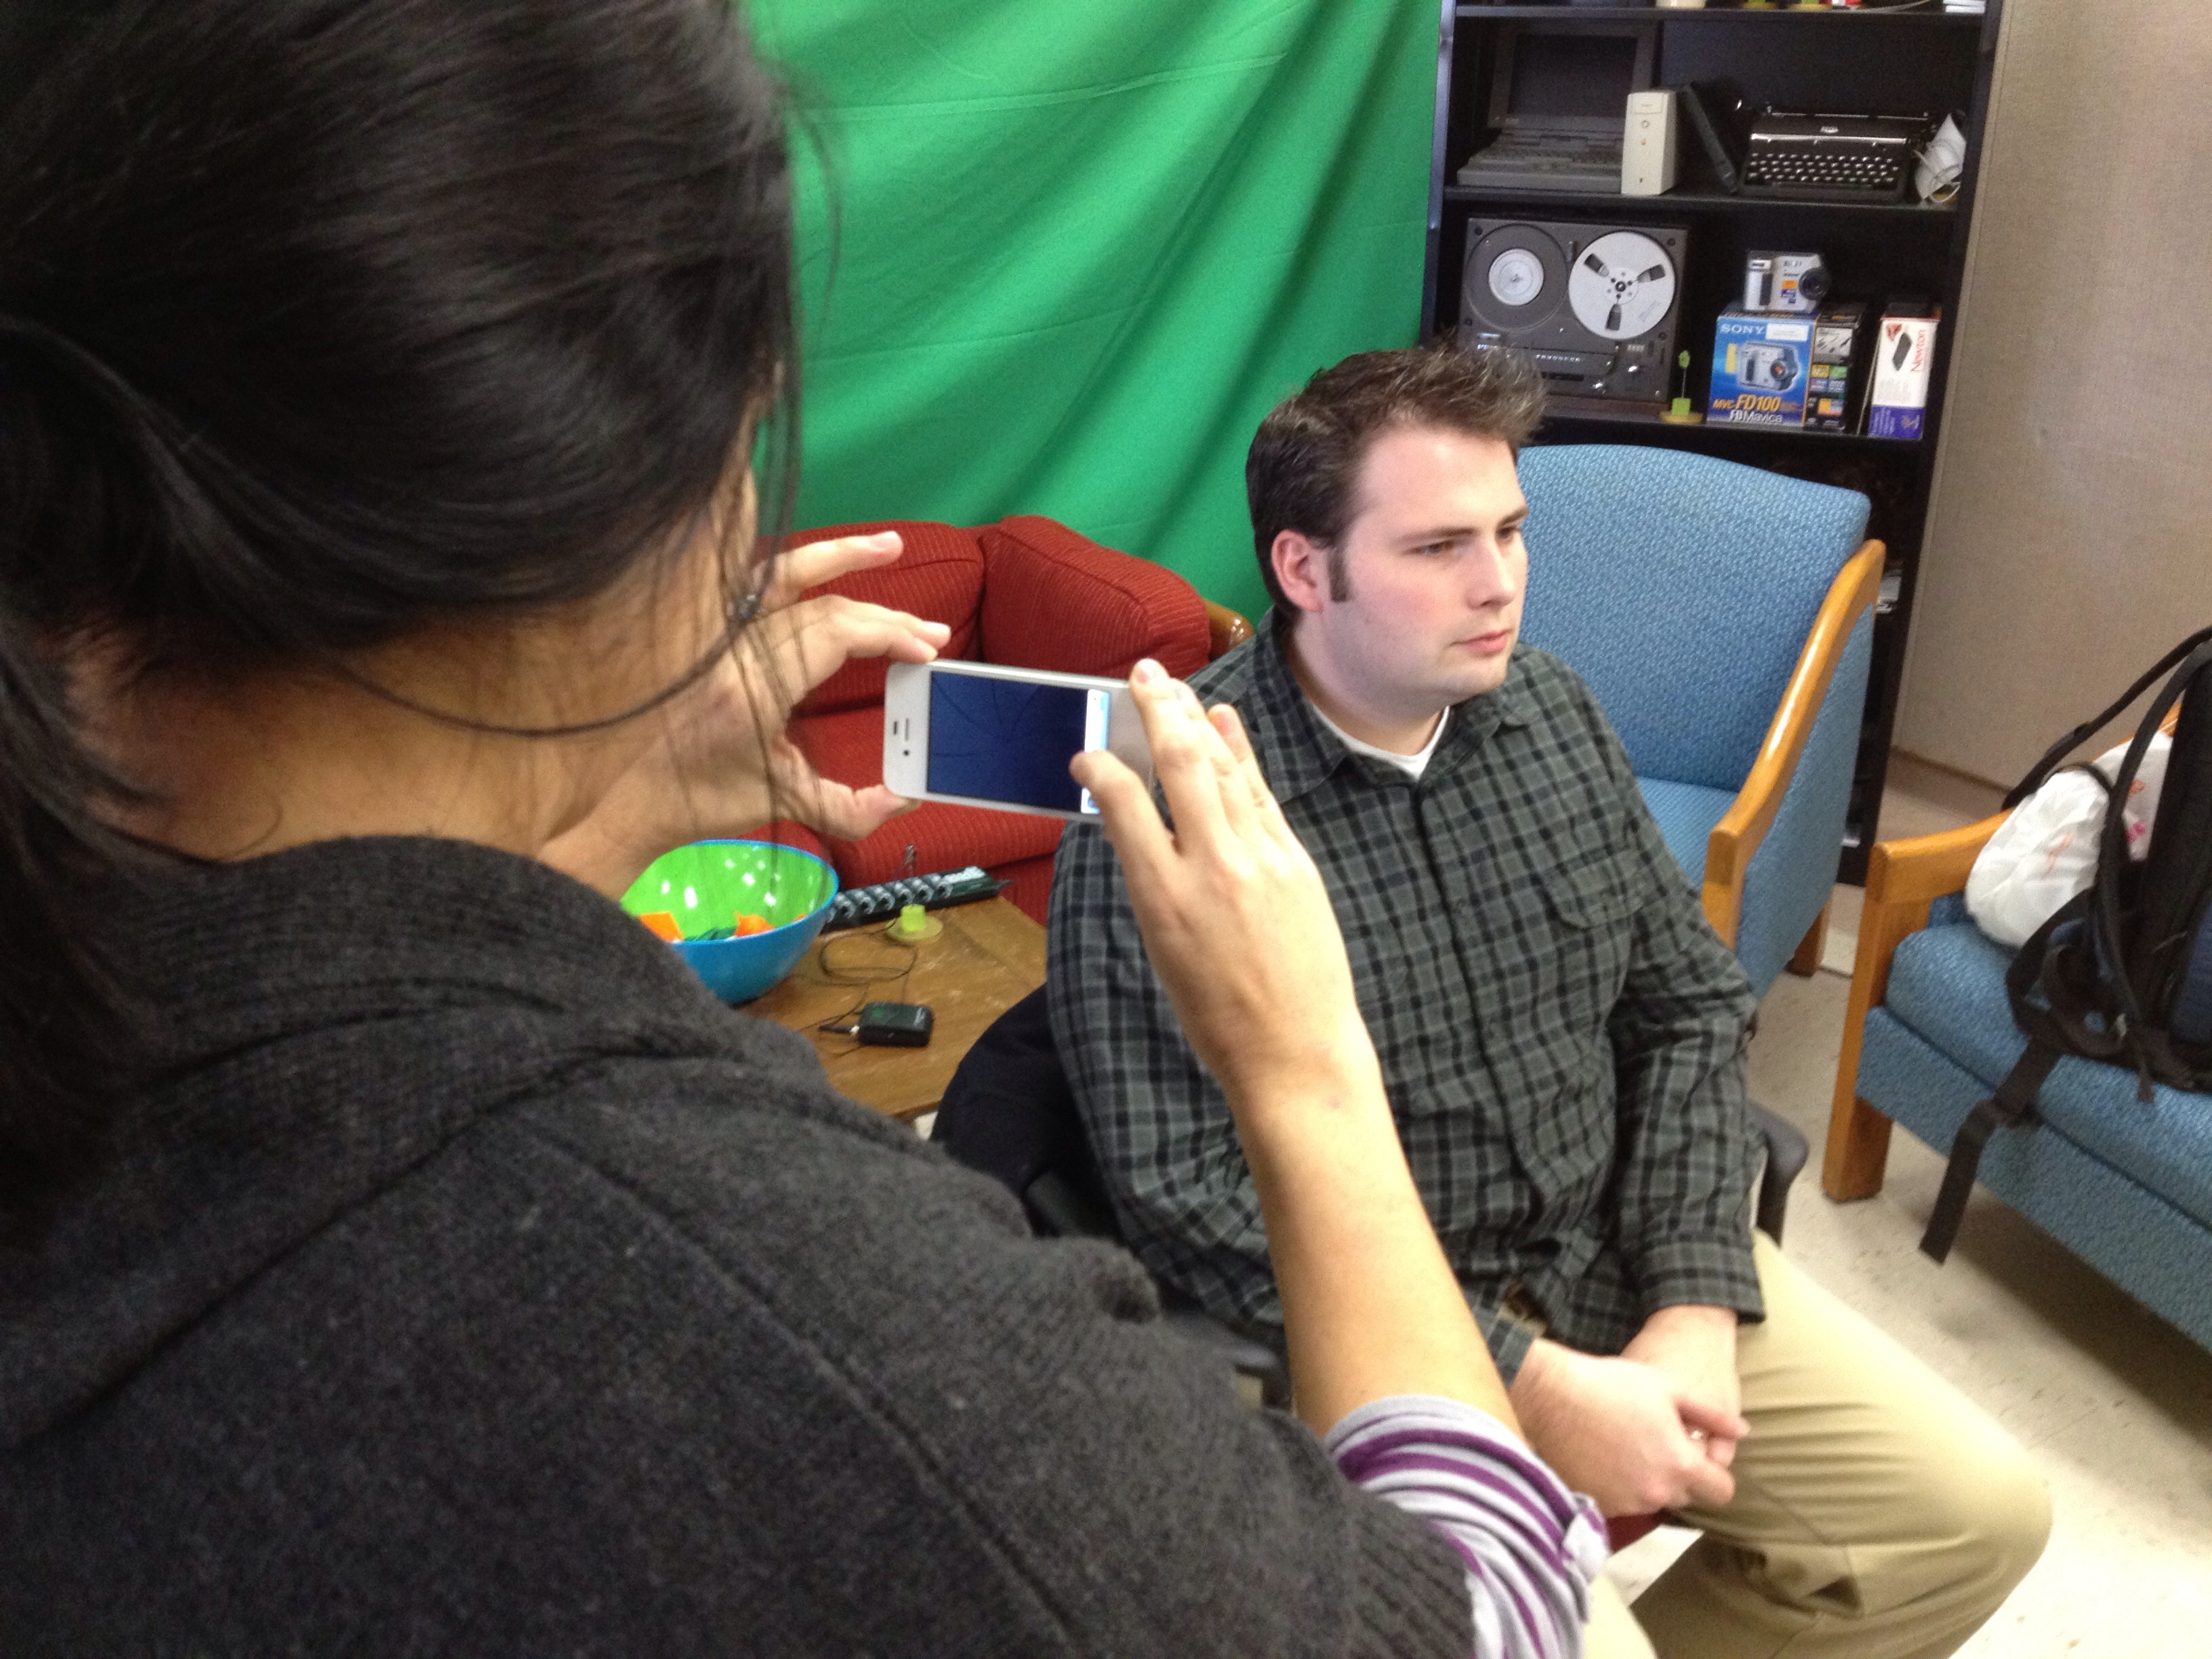
person, conversation, learning, interaction